Broad Front (Peru)

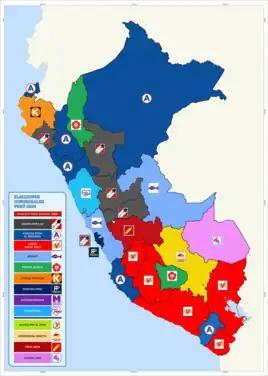
Most voted political parties in the congressional snap elections of 2020, the Frente Amplio obtained the plurality of votes in the departments of Amazonas and Apurímac

After the resignation of Pedro Pablo Kuczynski to the Presidency of the Republic, he swore in as President Martín Vizcarra Cornejo following the line of constitutional succession. On July 28, 2018, President Martín Vizcarra proposed a national referendum to approve four constitutional changes aimed at eradicating corruption in the country. These measures were intended to modify the Peruvian Political Constitution to reform the National Council of the Magistracy, regulate the financing of electoral campaigns, prohibit the re-election of parliamentarians and restore the bicameral system at the congress. On September 14, 2018, the Justice Commission of the Congress did not approve the reform project of the National Council of the Magistracy due to the abstention of the 9 members of the Fujimorist group.Two days later, President Vizcarra in a message to the nation commented that despite having passed 40 days since to present the constitutional reform projects, in Congress none of them had been approved yet, so he had decided to formulate through his Prime Minister César Villanueva a question of trust focused on the approval of the reforms. The Front Broad voted against the issue of trust, however, the government finally got e The vote of confidence on the part of the Congress and in the following days, a parliamentary commission votes one by one the proposals of the already possible referendum. During the Electoral Campaign prior to the 2018 constitutional referendum, the Frente Amplio supported the null vote. On November 15, 2018 Alan García went to the house of Carlos Alejandro Barros, the Uruguayan ambassador, where he remained until December 3, 2018 (days before the National Referendum), when Tabaré Vázquez, president of that country, announced the rejection of the asylum request of Alan García; days before the announcement of Tabaré Vázquez a group of MPs from the Frente Amplio traveled to Uruguay to explain that Alan García was not a persecuted politician. On April 17, 2019, the former president of Peru Alan García committed suicide in the bedroom of his personal home when national police officers had gone to arrest him on a preliminary basis for matters related to the Odebrecht case. The Frente Amplio said that the García's death "is a family tragedy and that pain must be respected and not politically manipulated to try to prevent or obstruct the action of justice." On May 29, 2019, from the Great Hall of Government Palace, the President Vizcarra gave a message to the Nation, in which he announced his decision to raise the issue of trust before Congress in support of political reform. On June 4, 2019, Salvador del Solar appeared at the Plenary Session to present and request the issue of trust before the national representation. The members of the Frente Amplio bench voted against. On July 28, President Vizcarra addressed his message to the nation on the occasion of National Holidays; In this, he announced the presentation of a constitutional reform bill to advance the elections from 2021 to April 2020. On September 26 the Constitution commission discussed the project, the Frente Amplio withdrew from the vote in the form of protest, however, the Commission decided to file the executive project. Coinciding with the discussion about the draft of the elections and the request for habeas corpus in favor of Keiko Fujimori before the Constitutional Court (TC), in September 2019, Fujimori and its allies of Congress hastened the selection process of the magistrates of that court. On Friday, September 27, 2019, at one o'clock in the afternoon, President Vizcarra gave a message to the Nation in which he announced that he would present to the Congress a question of trust aimed at suspending the process of election of the judges of the Constitutional Court (TC) and modify the mechanism for said election, hours later, Prime Minister Salvador del Solar came to Congress to present a document addressed to Pedro Olaechea, asking him to request a question of confidence in the Parliament's election Judges of the TC. On the morning of September 30 Del Solar and his council of ministers arrived at the Congress and waited in the ambassadors' room to be received in plenary. Unusual, when they headed for the hemicycle, they found the doors locked. The Fujimori and their allies had decided not to let them in, despite the fact that the ministers can participate in the sessions of the plenary of the congress, according to article 129 of the Constitution. Meanwhile, in the plenary session, the Frente Amplio bank along with New Peru, United for the Republic and the Liberal Bank had presented an agenda motion, which proposed leaving the election of magistrates of the TC and put as the only agenda item of the plenary session of that day the issue of trust that the Executive was going to request. The document was signed by lawmakers Indira Huilca Flores (New Peru), Patricia Donayre (United for the Republic), Hernando Cevallos (Frente Amplio) and Gino Costa (Liberal Bank), although in the request for a question of trust presented by Del Solar included the suspension of the election process initiated a week ago (in addition to the approval of a new mechanism for said election), the majority of Congress decided to carry out the election. The first TC candidate to be voted on was Gonzalo Ortiz de Zevallos Olaechea (cousin of the president of Congress), the Frente Amplio voted against, however, he was elected. Then he tried to choose another candidate, but did not reach the necessary 87 votes. Then, the session was suspended. In the afternoon, the plenary of the Congress of the Republic met again and, as they had announced, they began the debate to decide whether or not to grant the trust to the Executive. When at 5 pm and 25 pm it was announced that President Vizcarra began to issue his Message to the Nation, the congressmen hurried the vote, approving the issue of trust to the Executive with 50 votes. 31 voted against and there were 13 abstentions. The Broad Front was in favor of the dissolution of the Congress of the Republic.